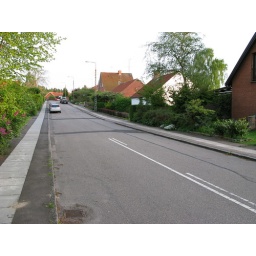
My cousin Ketty lives in the white house on the right.